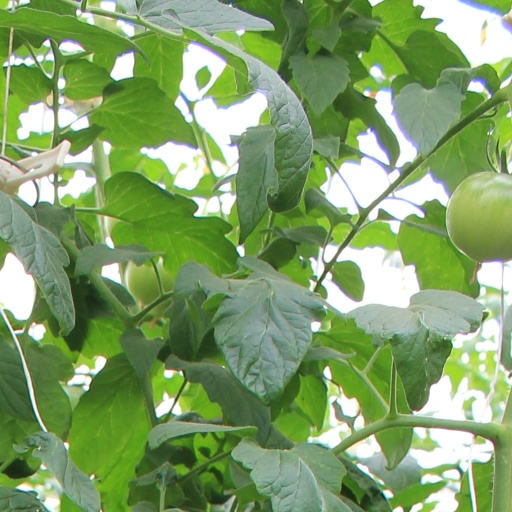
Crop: tomato